Villa Toeplitz (Varese)

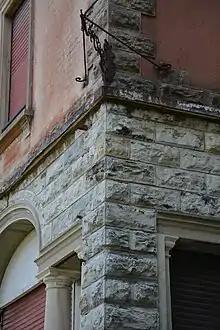
Villa Toeplitz, Ashlar

The location of the villa provides extensive views of the "Valceresio", the Olona Valley, the Mendrisiotto and part of the Comasco. The building has an eclectic architectural style, created by a mix of construction materials and approaches. These include the Lombard style of reusing existing materials, the 19th-century traditions of the architect Camillo Boito, and the use of Renaissance models that recall classical and mannerist art. Brick masonry is embedded in terracotta, and ashlar used on the ground floor. The grey stone that adorns the lower part of the building was obtained from the limestone quarries above nearby Barasso.